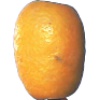
Label: kumquats